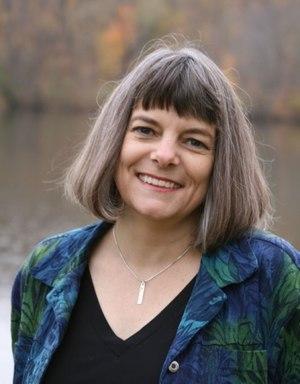
Cinda Williams Chima, née en 1952 à Springfield en Ohio, est une auteure américaine de fantasy pour jeunes adultes.